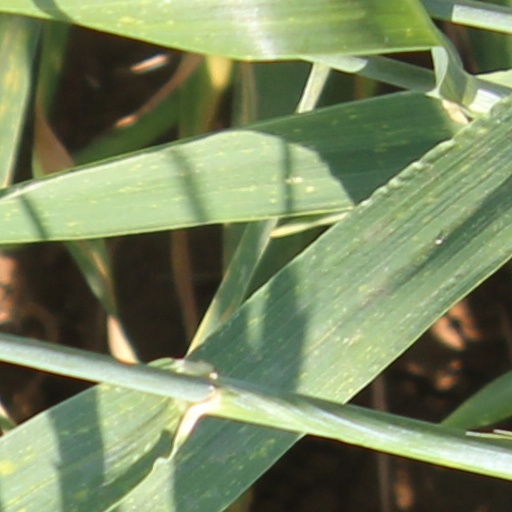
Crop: wheat